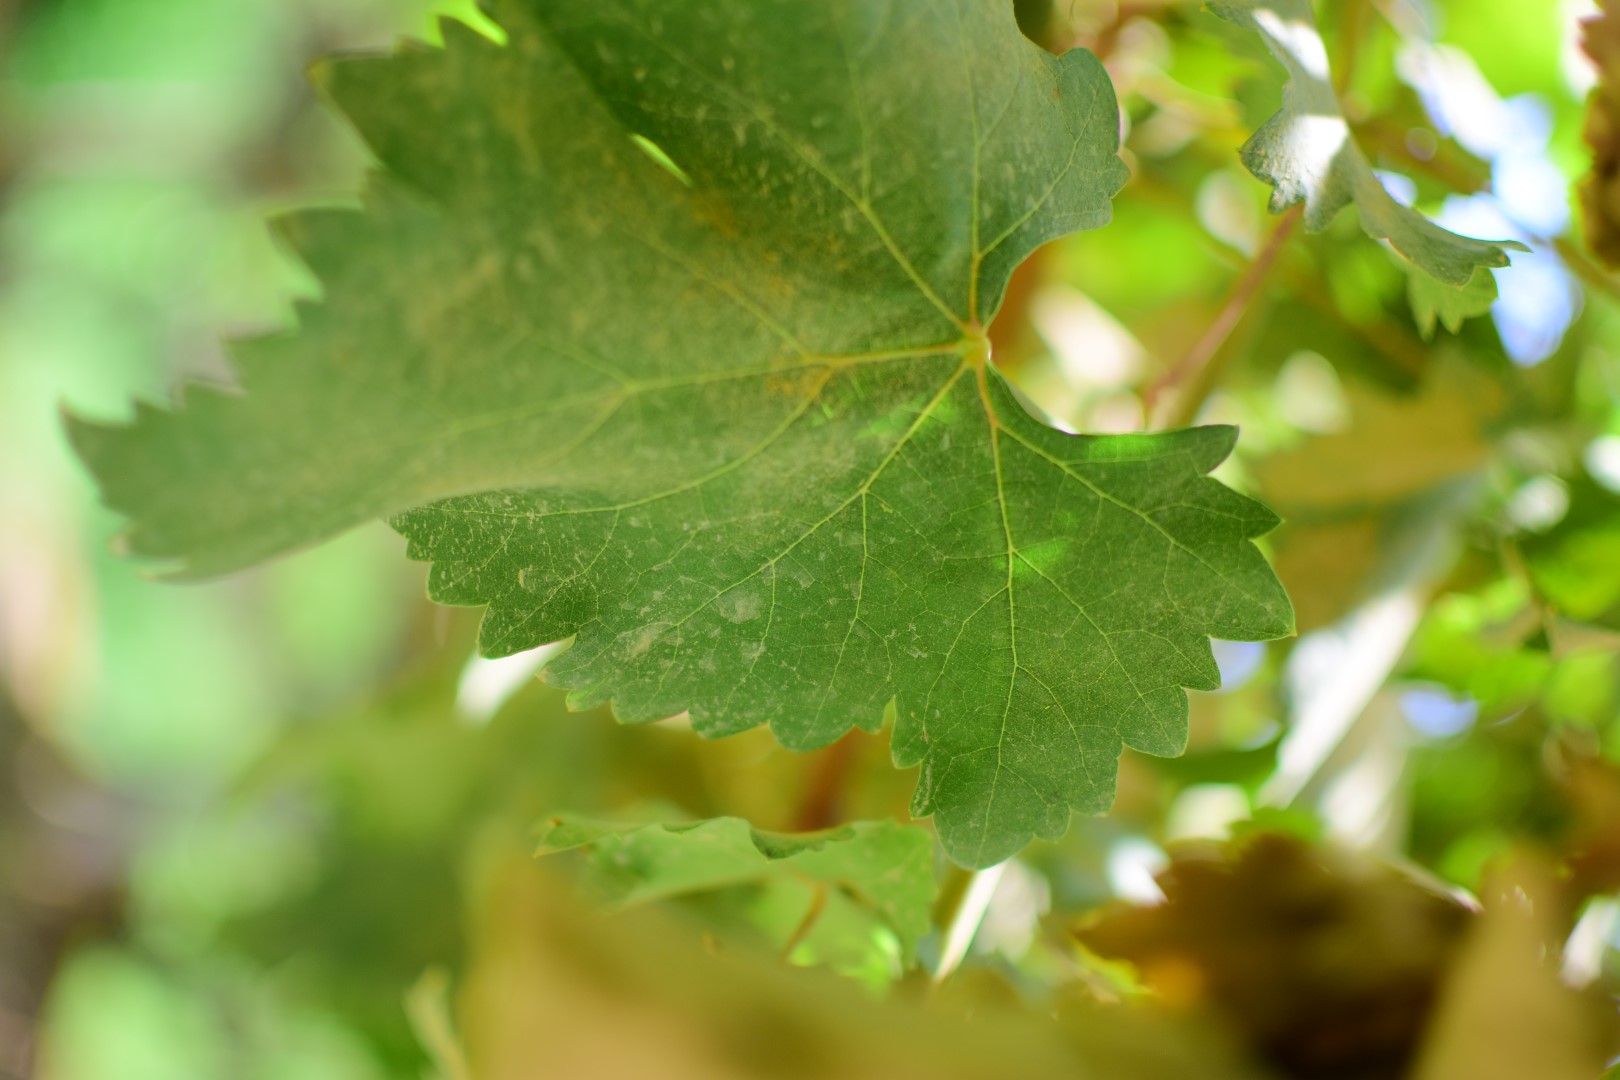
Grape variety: Shdah